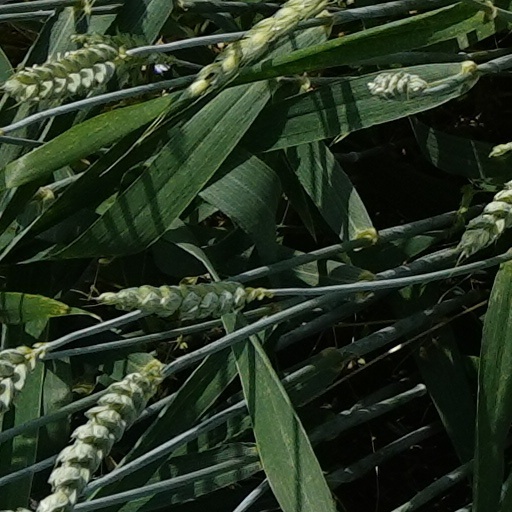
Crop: wheat